Brewer, Maine

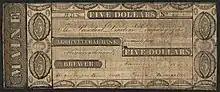
5 dollar banknote from Agricultural bank in Brewer

The Eastern Manufacturing Company opened a pulp and paper mill in South Brewer in 1889 that became the city's largest employer. The mill closed in 2004, and the site has now been re-developed by the Cianbro Corporation. The Eastern began as a sawmill owned by Fred W. Ayer, who in the late 1880s began experimenting with paper-making (using the newly developed sulfite process) in order to utilize his left-over slab lumber. In 1899, Ayer patented a new method of sulfite digestion which subsequently became the basis for operations at the Eastern, as well as the Great Northern mill in Millinocket, Maine, thus circumventing an important patent owned by the competing International Paper Corporation. "The Eastern", as the mill was known locally, began specializing in fine grades of paper around 1905 (such as their trademark "Atlantic Bond"), and the company was eventually renamed Eastern Fine Paper, Inc..